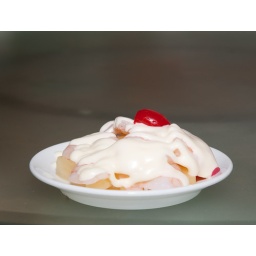
Cold Chinese style starter dish in small white plate on restaurant glass table